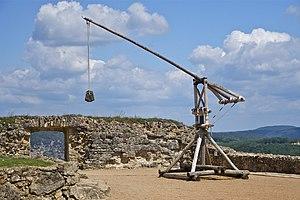
Reconstitution d'un trébuchet, au Château de Castelnaud, en Dordogne. Il s'agit précisément d'une pierrière.